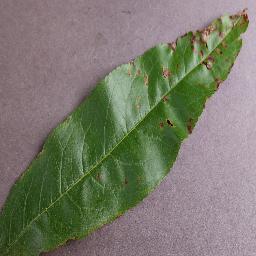
Label: Peach___Bacterial_spot